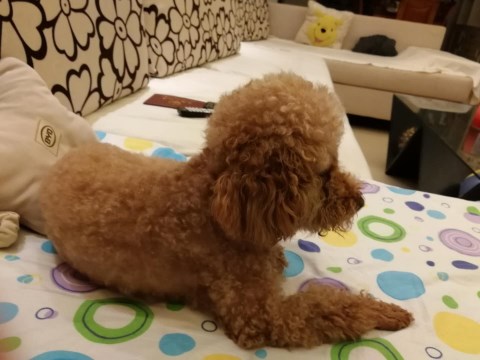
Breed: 7449-n000128-teddy